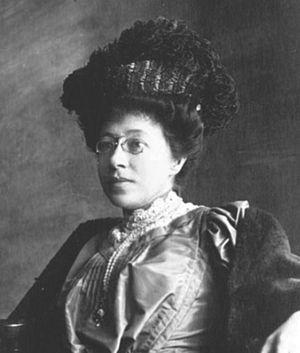
Mărgărita Miller-Verghy, née le 1ᵉʳ janvier 1865 et décédée le 31 décembre 1953 était une romancière roumaine, également journaliste, critique et traductrice. Elle accueillit un salon littéraire de tendance germanophile durant les débuts de la Première Guerre mondiale et organisa plus tard avec Adela Xenopol des événements culturels féministes. Ses contributions les plus importantes à la littérature roumaine comprennent des traductions de littérature anglaise, une histoire de la littérature féminine en Roumanie et un roman policier. Beaucoup de ses autres œuvres ont été qualifiées de médiocres ou didactiques.